Festa della Repubblica

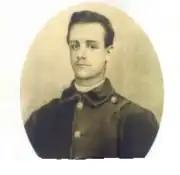
Pietro Barsanti, the first martyr of the modern Italian Republic

The political projects of Mazzini and Cattaneo were thwarted by the action of the Piedmontese Prime Minister Camillo Benso, Count of Cavour, and Giuseppe Garibaldi. The latter set aside his republican ideas to favor Italian unity. After having obtained the conquest of the whole of southern Italy during the Expedition of the Thousand, Garibaldi handed over the conquered territories to the king of Sardinia Victor Emmanuel II, which were annexed to the Kingdom of Sardinia after a plebiscite. This earned him heavy criticism from numerous republicans who accused him of treason. While a laborious administrative unification began, a first Italian parliament was elected and, on 17 March 1861, Victor Emmanuel II was proclaimed king of Italy.